Wiesław Ochman

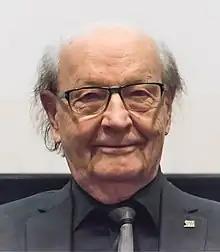
Ochman in 2023

In 1960, he graduated from the AGH University of Science and Technology in Kraków, Poland. Ochman began learning voice under the direction of Gustaw Serafin in Kraków (1955–1959) and Maria Szłapak in Bytom (1960–1963). In 1960, he joined the Silesian Opera in Bytom, where he sang for three seasons, in 1963 and 1964; and then, at the Opera Krakowska. He performed at the Teatr Wielki in Warsaw from 1964 till 1970. In 1965 he sang the tenor lead Jontek in the "national Polish opera" "Halka" by Stanisław Moniuszko in the opening performance in the reconstructed Teatr Wielki. He recorded that role and it is now available on compact disc.